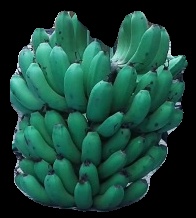
Variety: pachbale
Grade: grade2